Jockey

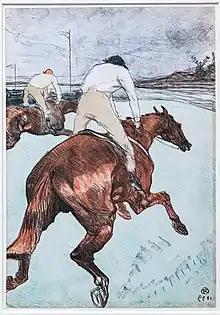
Toulouse-Lautrec – "The Jockey" (1899)

Jockeys are normally self employed, nominated by horse trainers to ride their horses in races, for a fee (which is paid regardless of the prize money the horse earns for a race) and a percentage of the purse winnings. In Australia, employment of apprentice jockeys is in terms of indenture to a master (a trainer); and there is a clear employee-employer relationship. When an apprentice jockey finishes their apprenticeship and becomes a "fully fledged jockey", the nature of their employment and insurance requirements change because they are regarded as "freelance", like contractors. Jockeys often cease their riding careers to take up other employment in racing, usually as trainers. In this way the apprenticeship system serves to induct young people into racing employment.